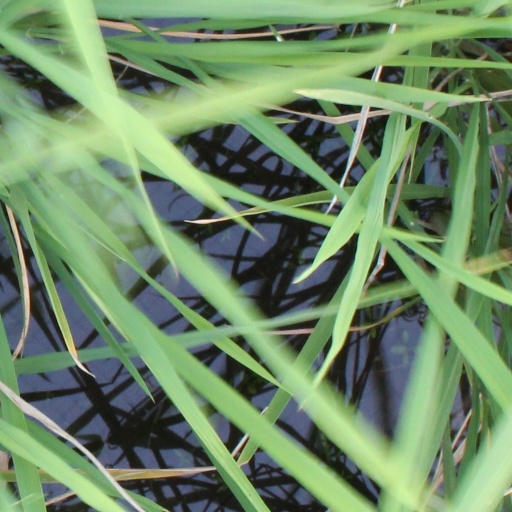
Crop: rice